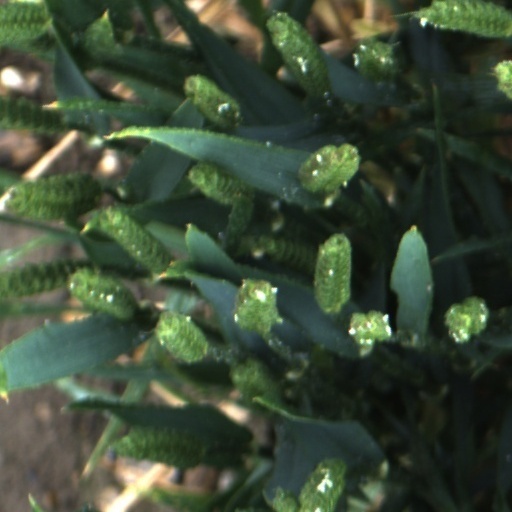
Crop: wheat